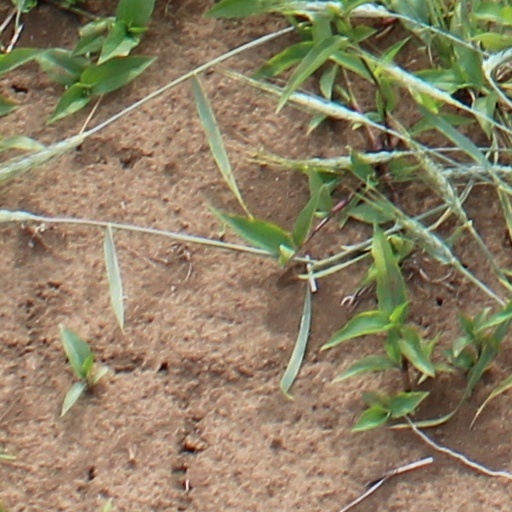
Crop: wheat